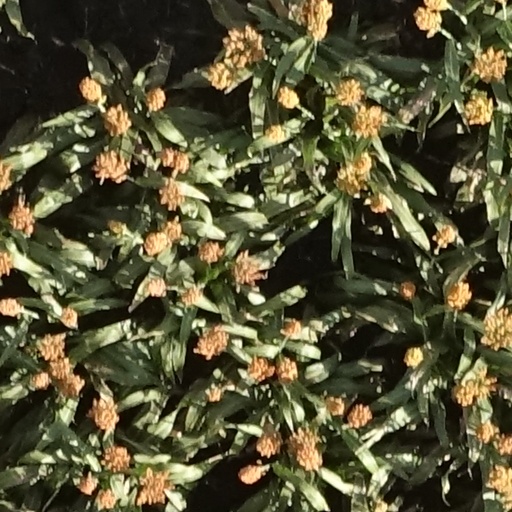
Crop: sorghum